Deepika Padukone

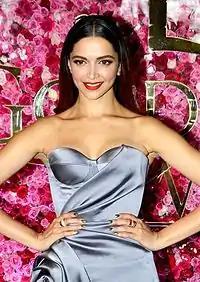
Padukone at an event for Lux in 2016

In addition to acting, Padukone has written opinion columns and has been involved with women's health and fitness magazines. She has also supported charitable organisations, and has performed for stage shows. In 2009, she was hired by "Hindustan Times" to write weekly columns for their lifestyle section; through these columns she interacted with her fans and passed details of her personal and professional life. That year, she participated in the World 10K Bangalore marathon, which raised in support of 81 NGOs. In 2010, Padukone adopted the Maharashtrian village of Ambegaon as part of NDTV's Greenathon Campaign, to provide the village with a regular supply of electricity. She visited Indian "jawans" (troops) in Jammu, for an Independence Day special episode of NDTV's reality show "Jai Jawaan".